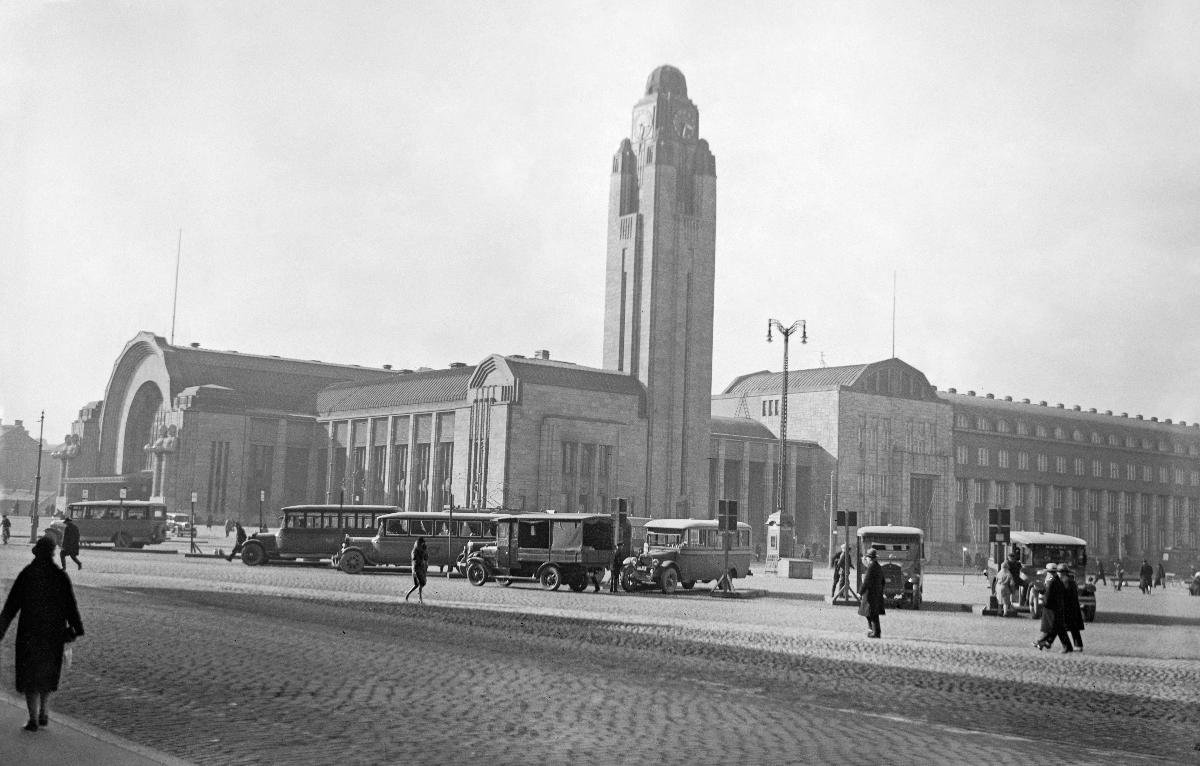
Helsingin rautatieasema
Helsingfors järnvägsstation; Helsinki Railway Station
sisällön kuvaus: Helsingin rautatieasema 1930. content description: Helsinki Railway Station 1930. innehållsbeskrivning: Helsingfors järnvägsstation 1930.
Kuvaaja: Sundström, Hugo, kuvaaja
Vuosi: 1930
Paikka: Suomi, Uusimaa, Helsinki
Aiheet: arkkitehtuuri; rakennukset; ulkokuva; rautatieasemat; HBL; architecture; buildings; railway stations; exterior; arkitektur; byggnader; järnvägsstationer; exteriör